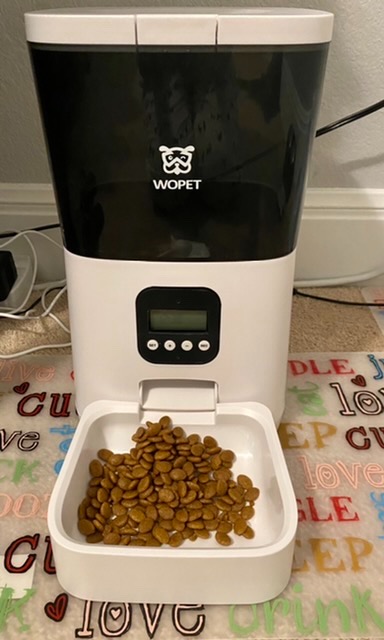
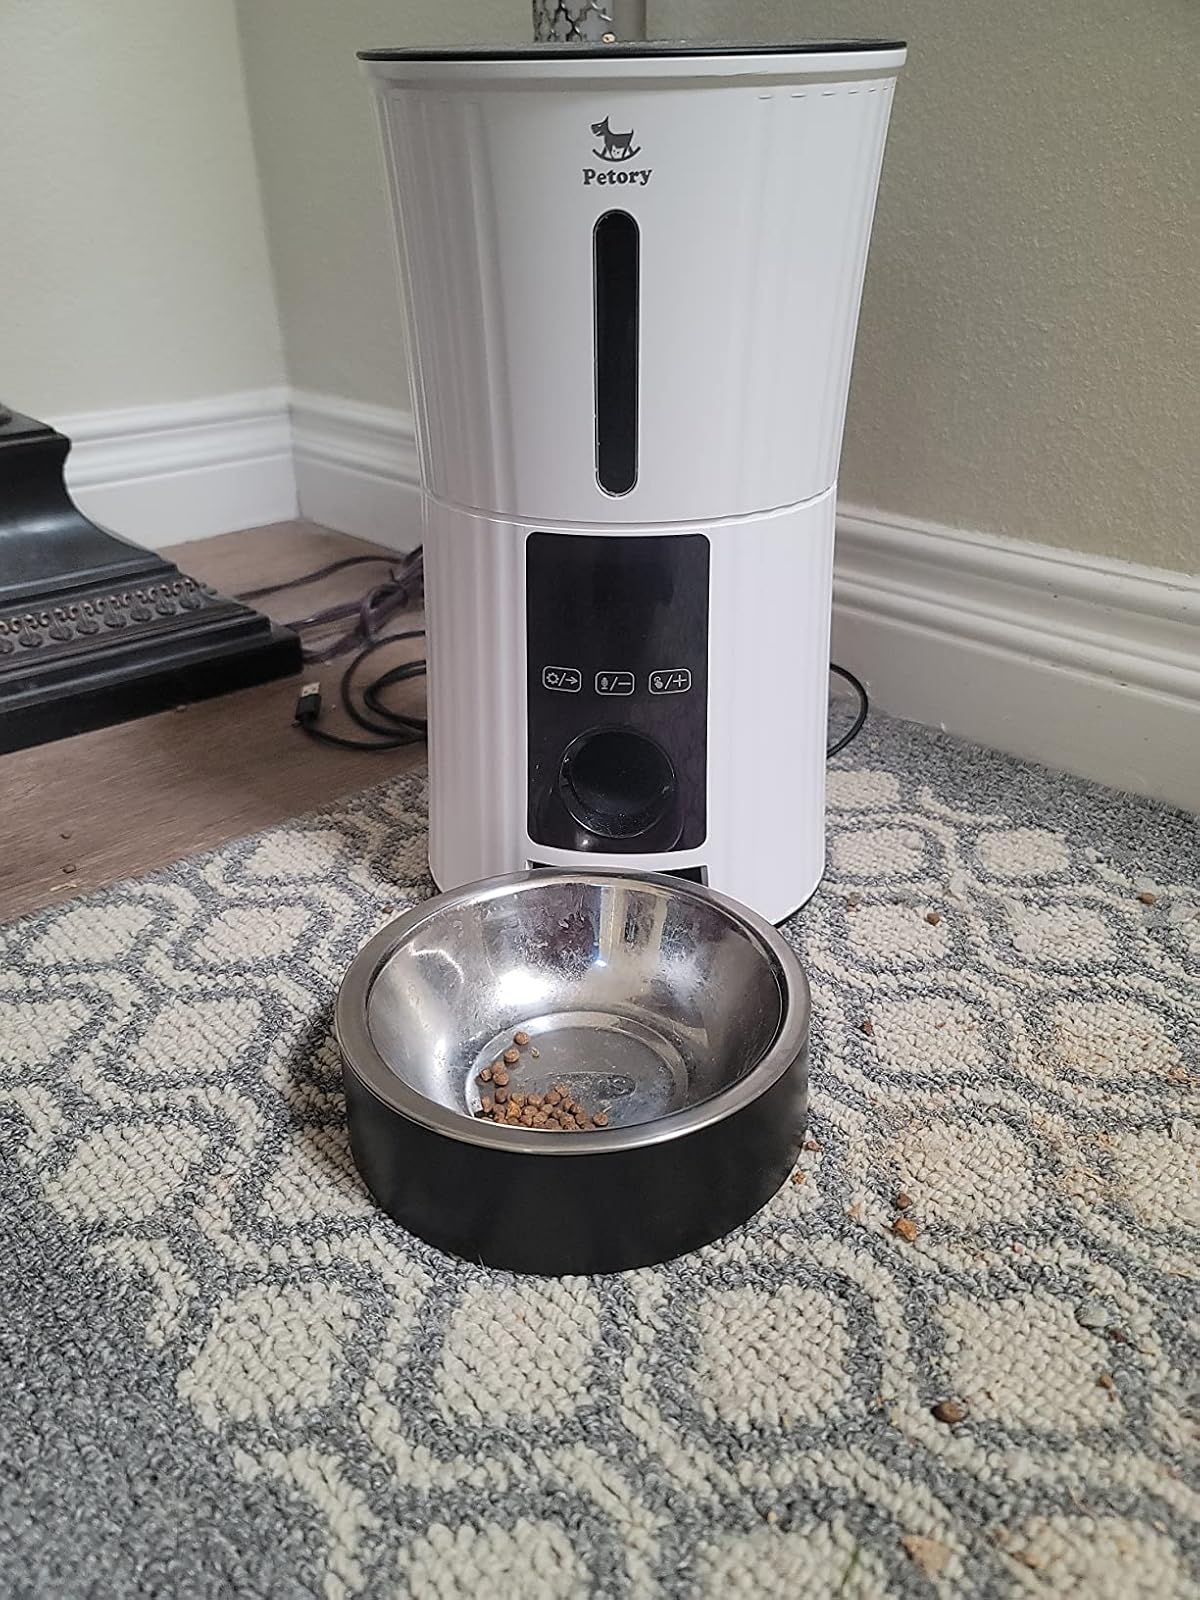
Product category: items_feeder
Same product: no